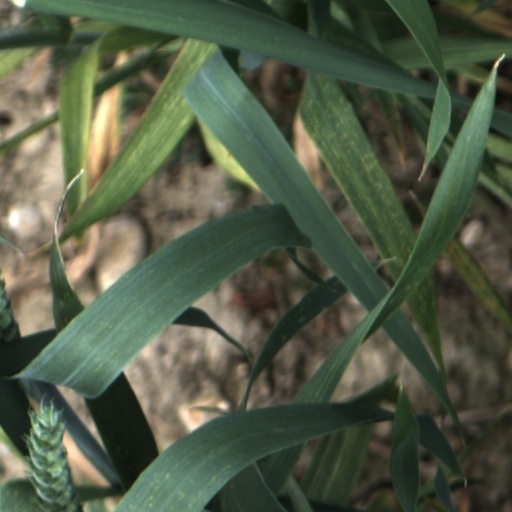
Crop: wheat